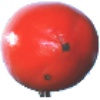
Label: kaki